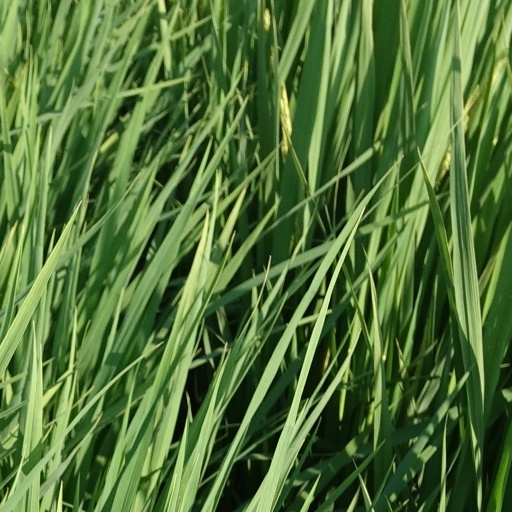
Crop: rice